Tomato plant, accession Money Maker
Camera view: vertical (180 deg); turntable rotation: 0 degrees
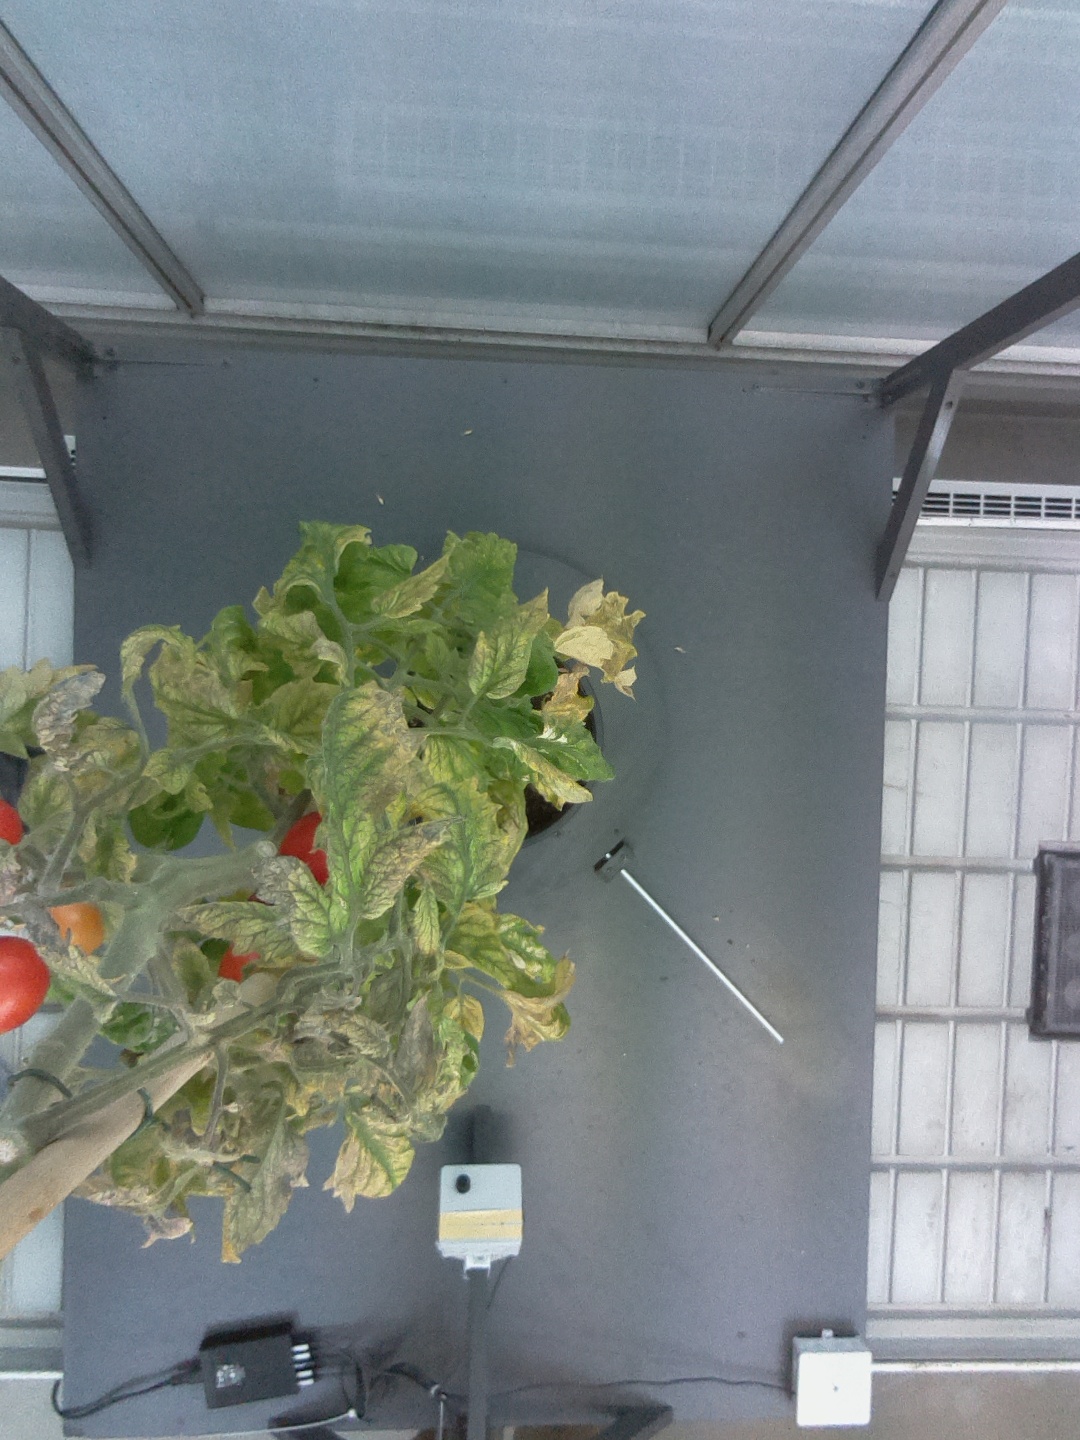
BBCH growth stage 86: 60%-70% of fruits show typical fully ripe color